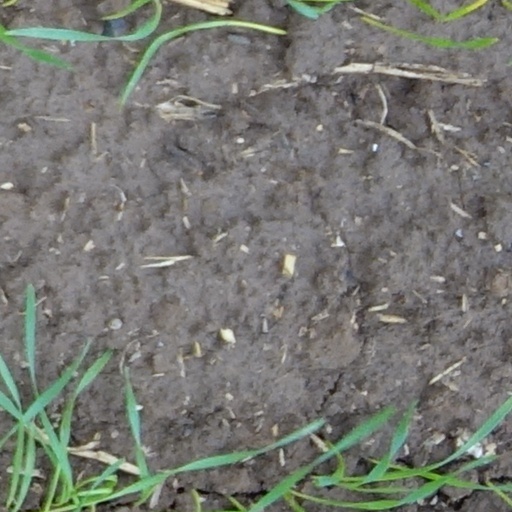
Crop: wheat